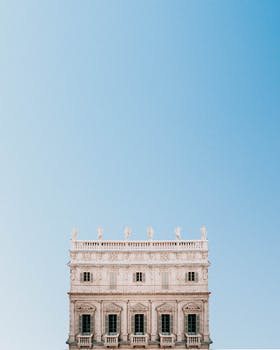
Label: No Watermark